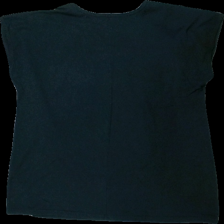
View: back
Type: T-shirt
Category: Ladies
Brand: Not in the list
Brand text on label: Nanso
Colors: Black, Grey
Material: 74% bomull 26% viskos
Pattern: Animal print
Cut: C-collar
Size: 44
Season: All
Damage: dammig
Damage location: top center
Damage 2: dammig
Damage 2 location: middle center
Damage 3: dammig
Damage 3 location: bottom center
Price range: <50
Recommended usage: Reuse
Description: t-shirt med tryck